Hôtel de Breteuil

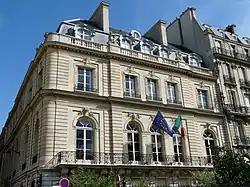
The Hôtel de Breteuil in 2010

The Hôtel de Breteuil is a historic building in the 16th arrondissement of Paris, France.